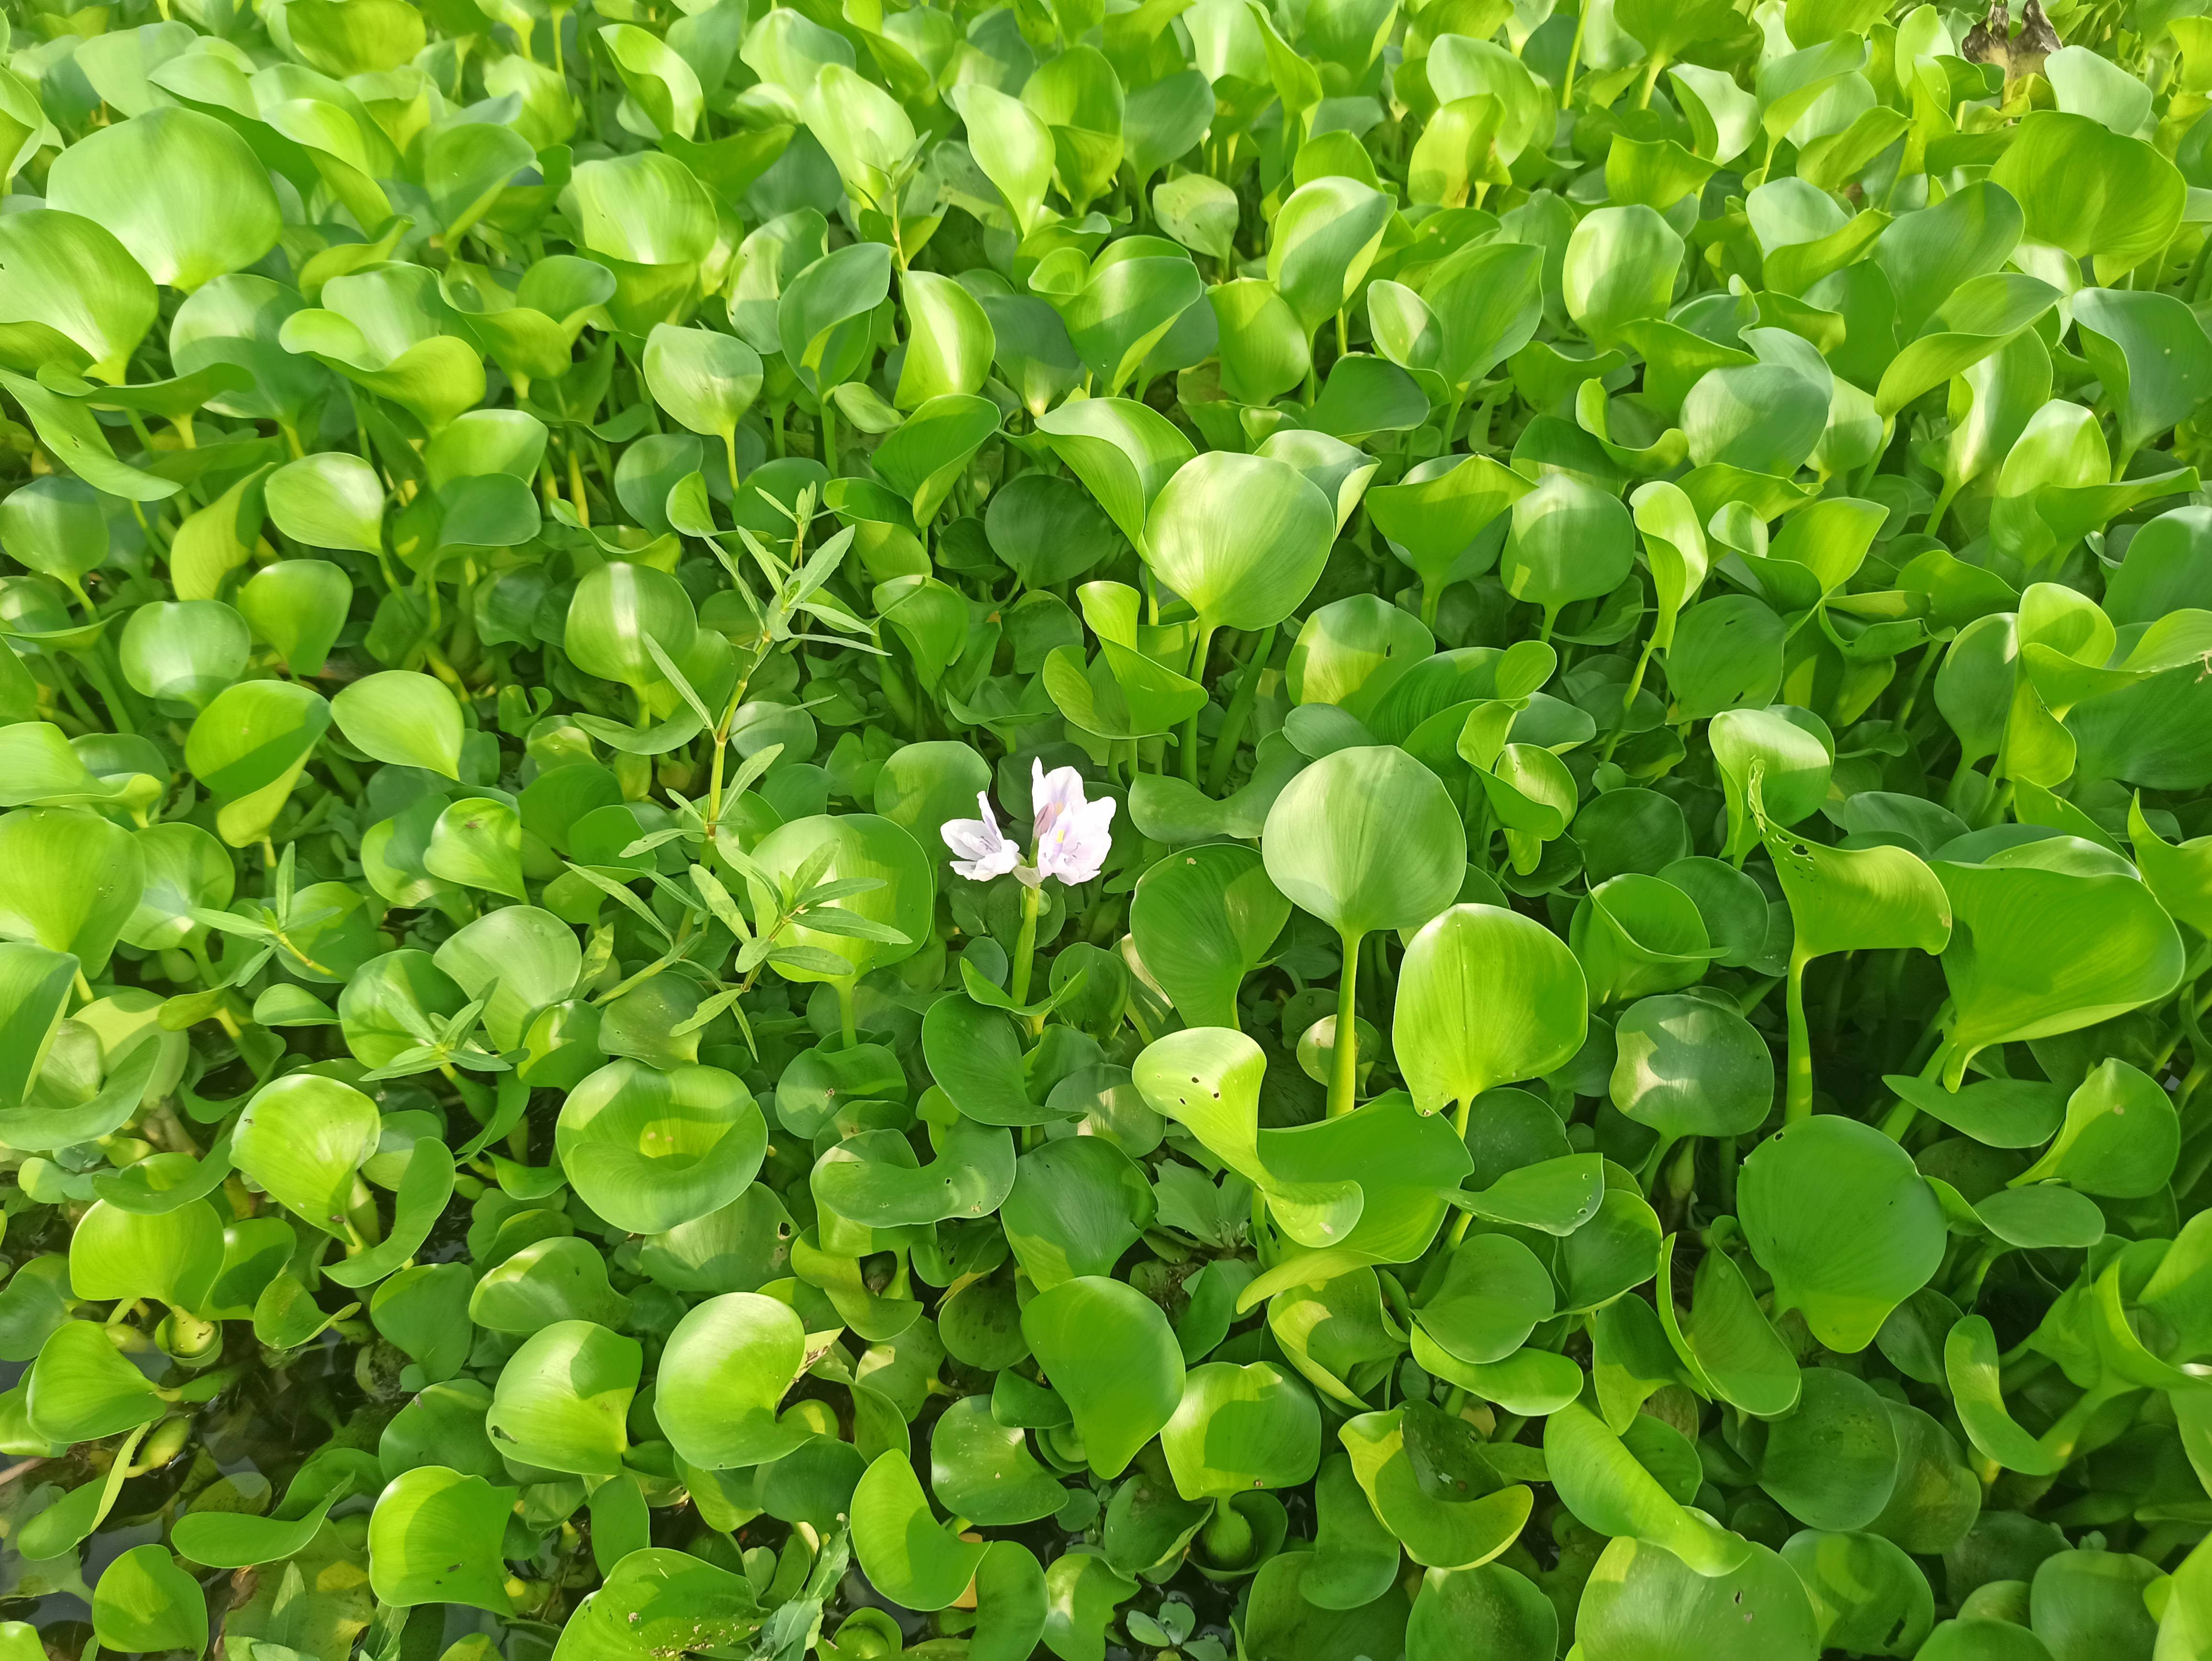
Species: Common Water Hyacinth (Eichornia crassipes)